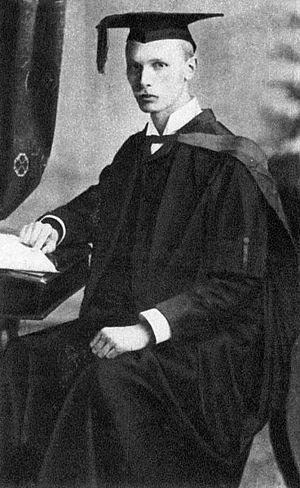
Jan Christiaan Smuts, était un avocat, un militaire, un philosophe et un homme d'État d’Afrique du Sud.